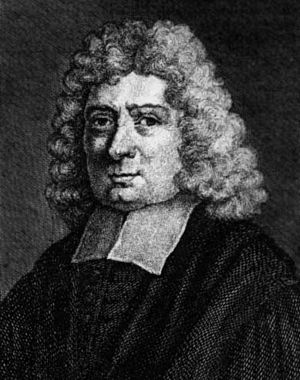
Hermann Witsius
Hermann Witsius var en nederlandsk teolog.